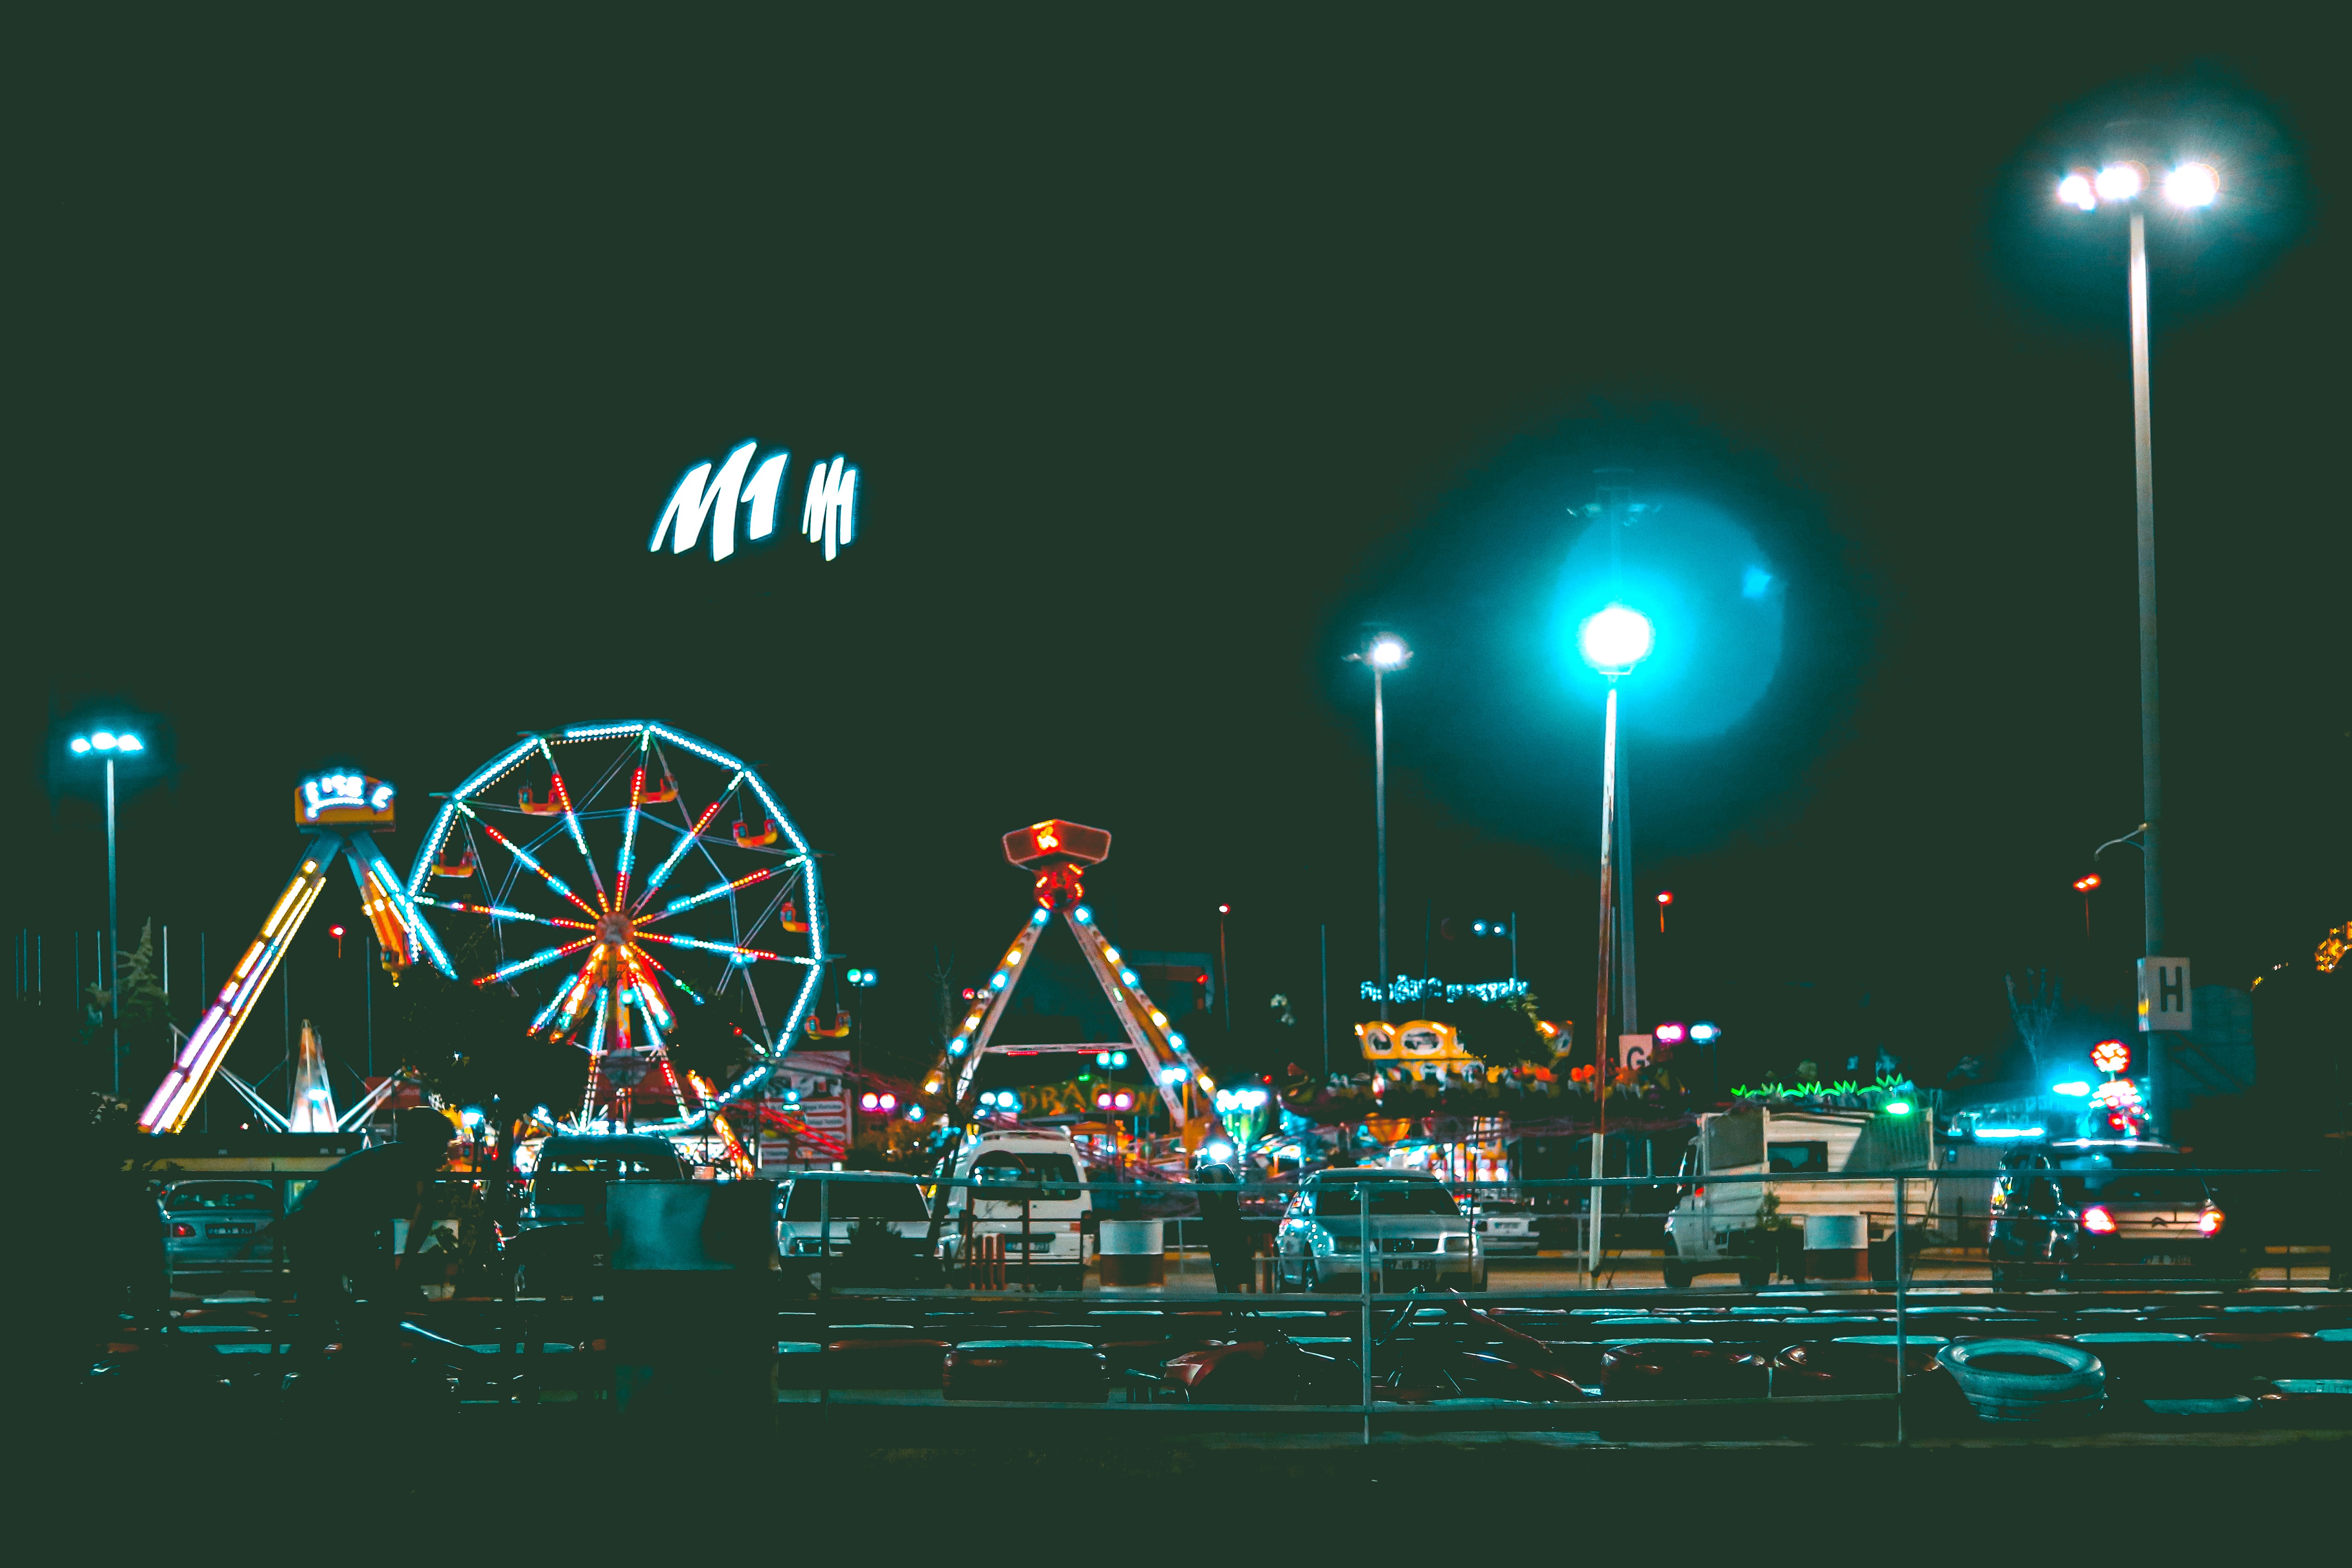
ferris wheel, amusement ride, light, tourist attraction, night, water, midnight, amusement park, fair, fun, event, recreation, street light, darkness, nonbuilding structure, illustration, wheel, circle, park, city